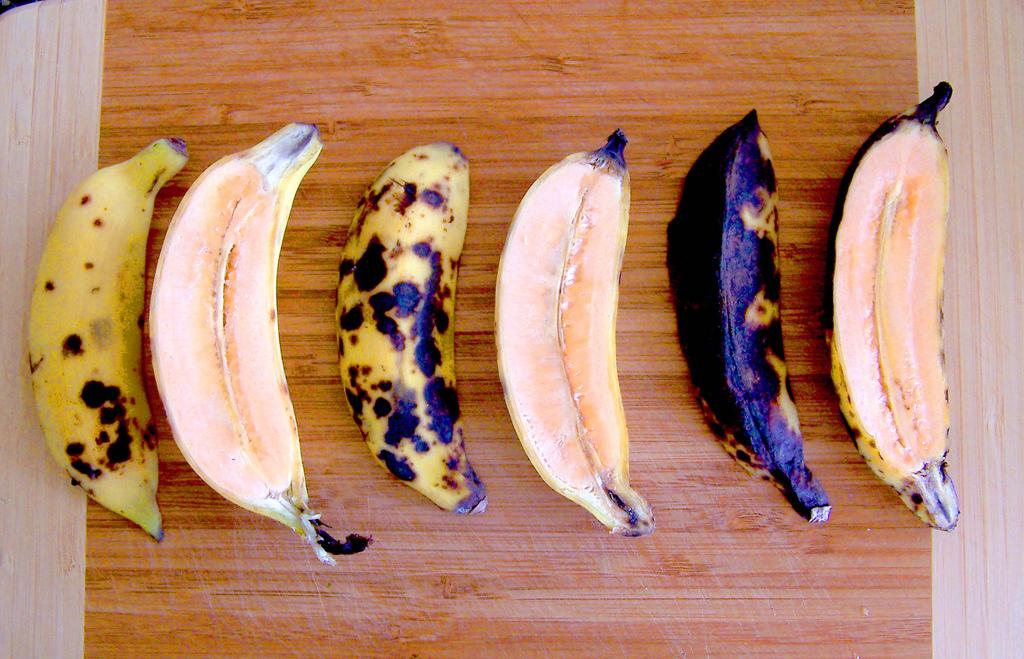
Plant: Banana
Disease: banana anthracnose